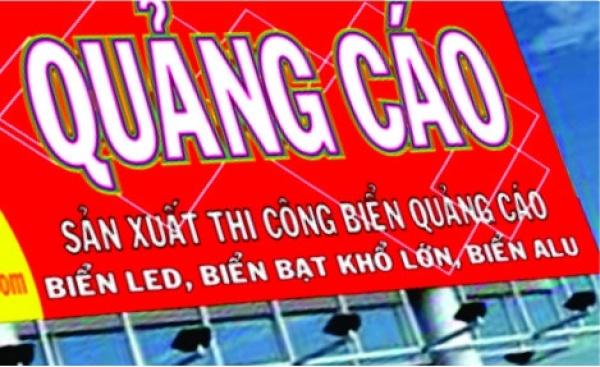
có sự xuất hiện của một tấm biển quảng cáo màu đỏ trong bức ảnh